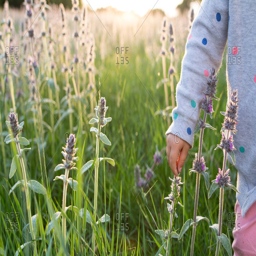
a child 's hand picking flowers in a field at sunset